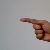
The image shows a hand gesture representing the letter 'G' in Indian Sign Language.